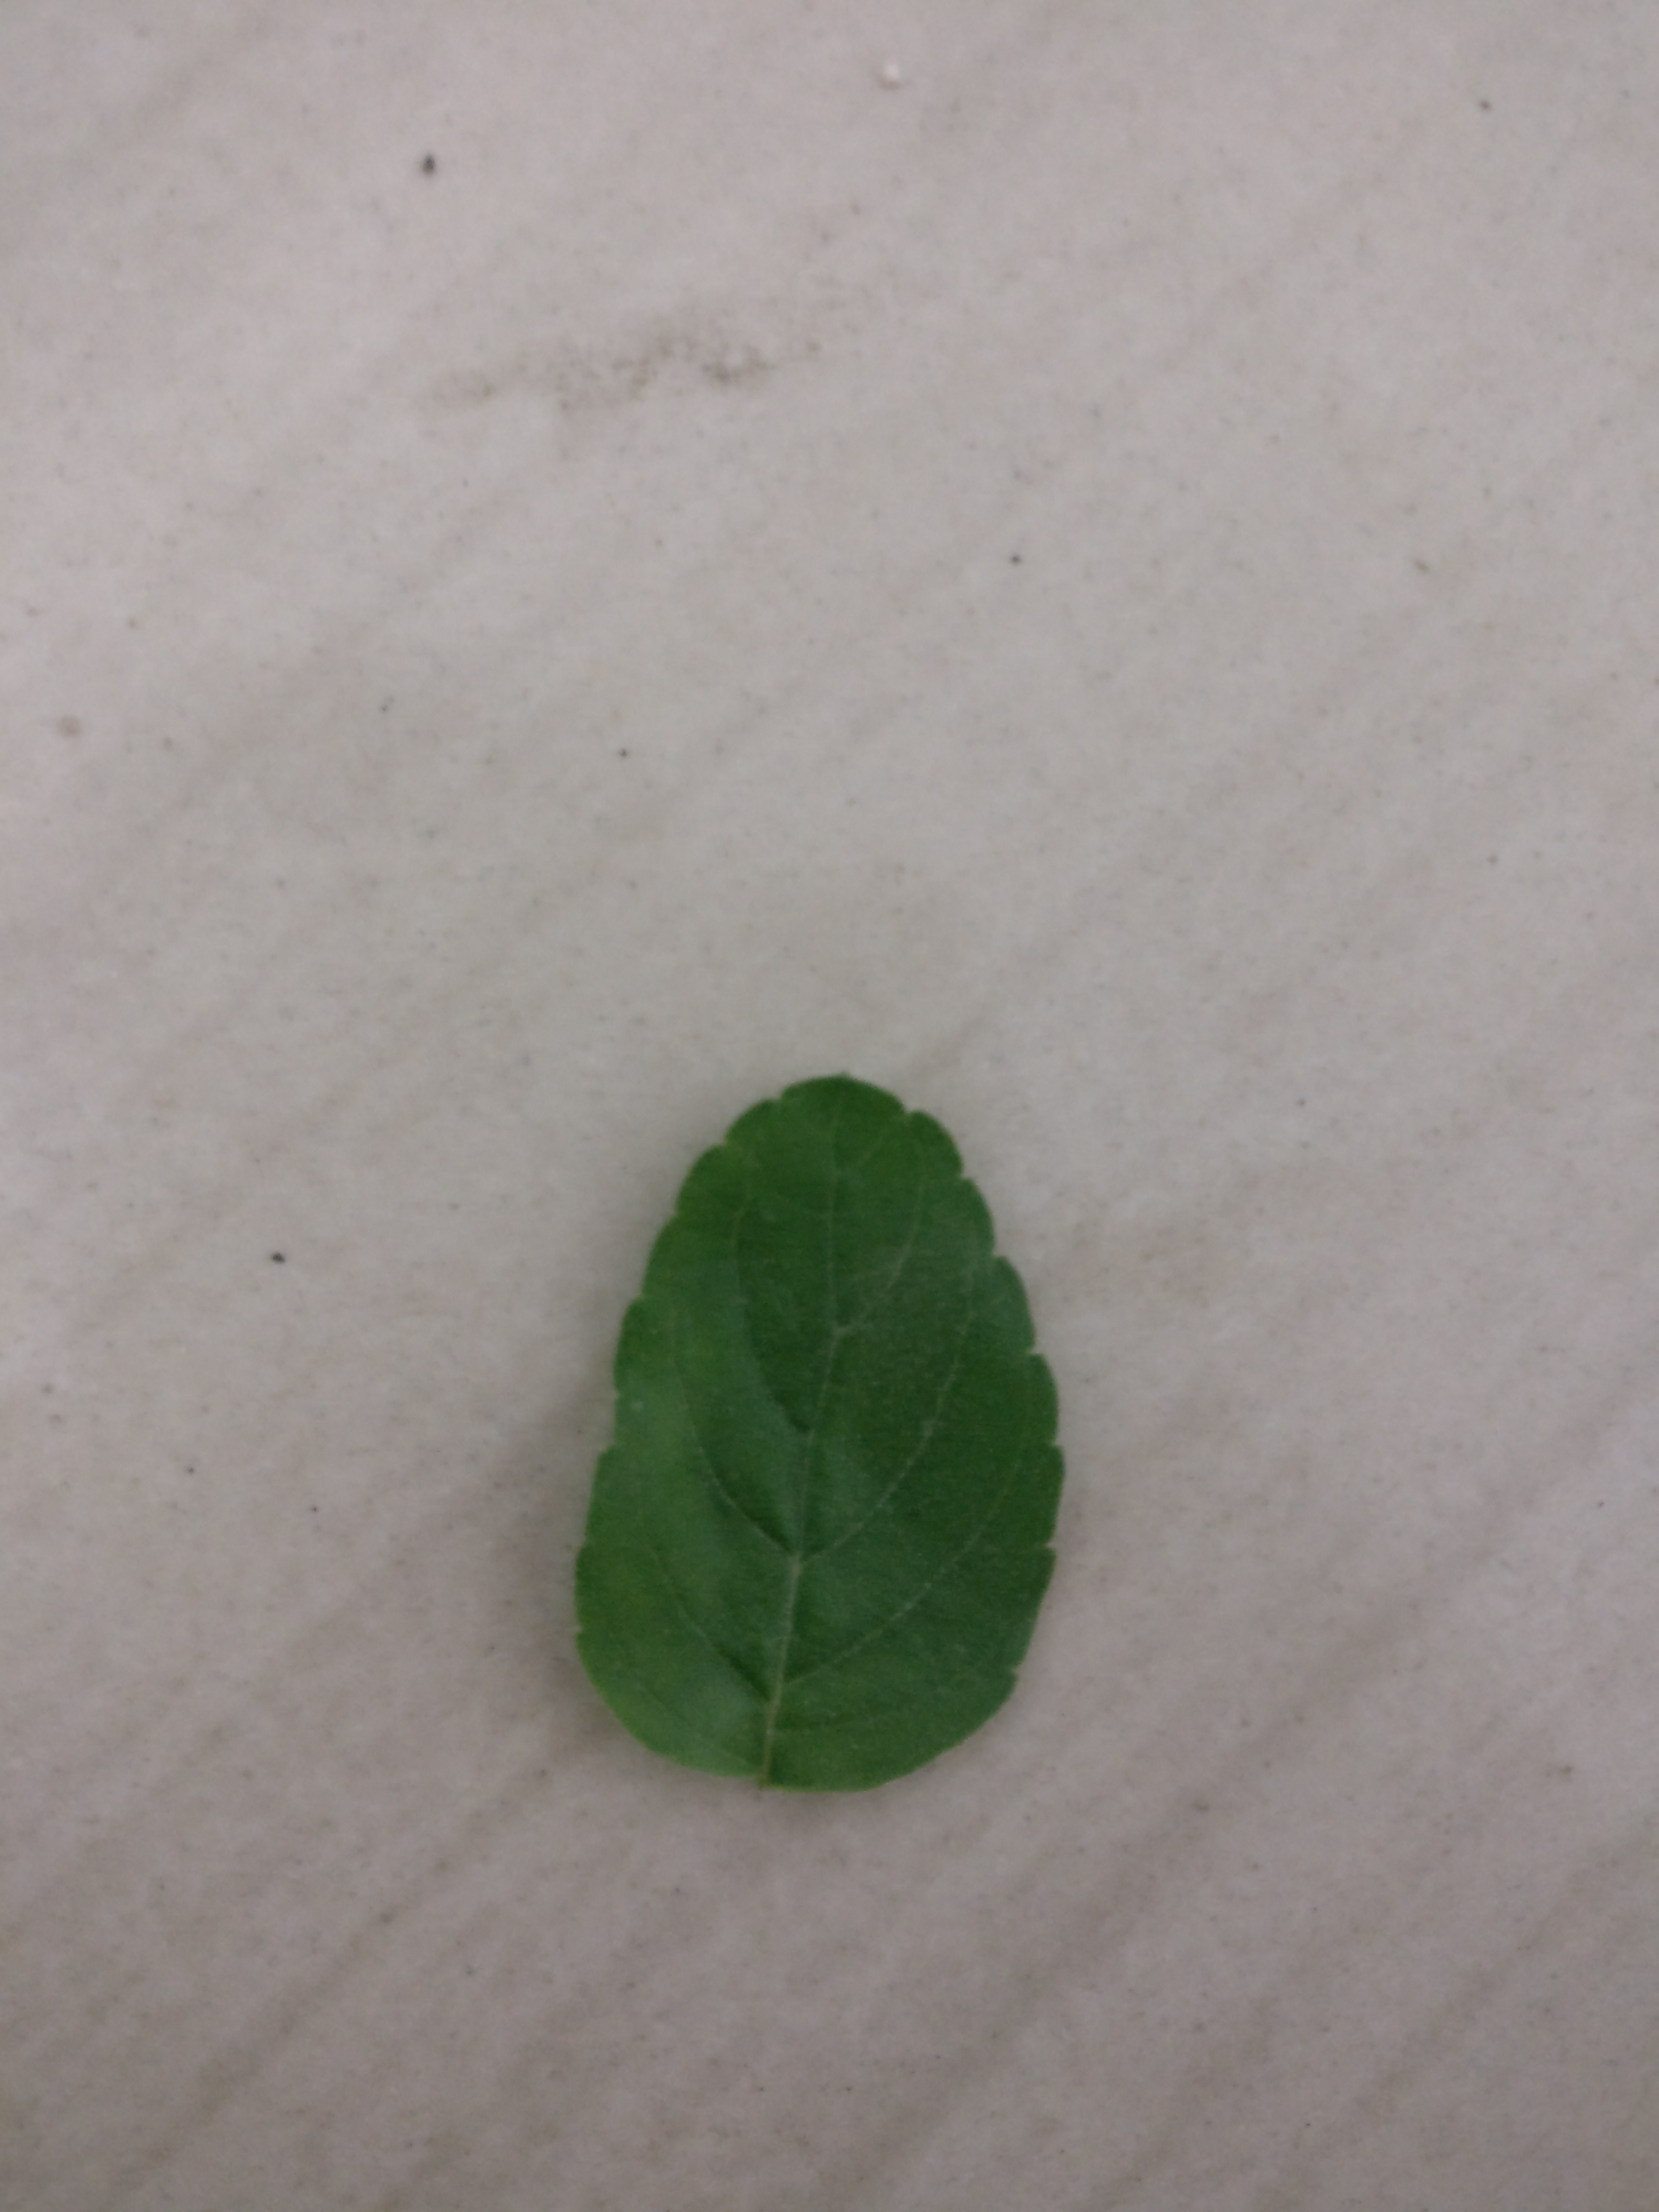
Plant: Tulsi